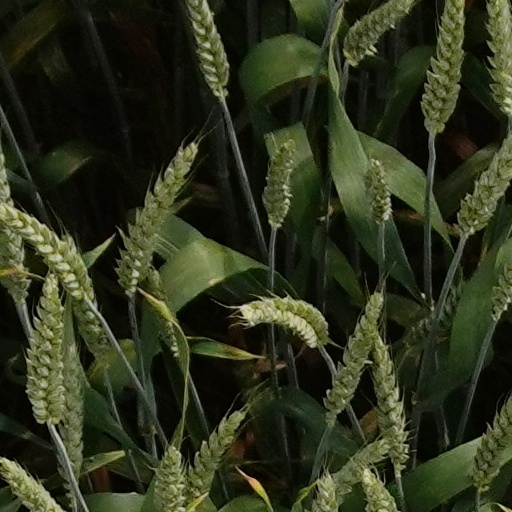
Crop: wheat